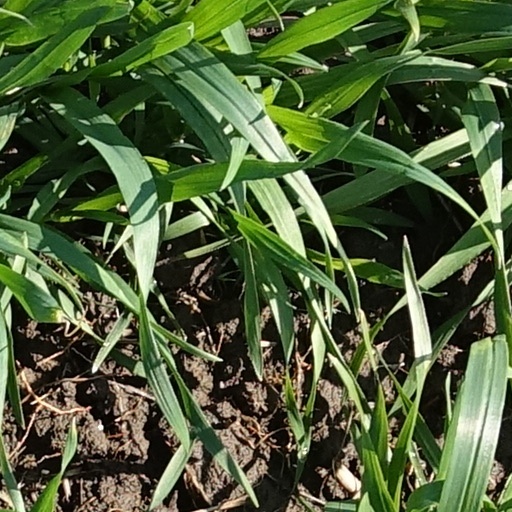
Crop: wheat